Krishna legends in Kathak

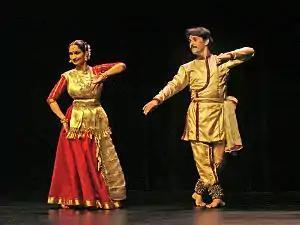
Kathak performance by Sharmila Sharma and Rajendra Kumar Gangani at the Guimet Museum (November 2007)

Kathak is a form of Indian classical dance. The dance style in its formative phase was inseparably linked with Krishna legend. The word Kathak comes from the word "katha" which means "story".